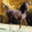
Label: horse